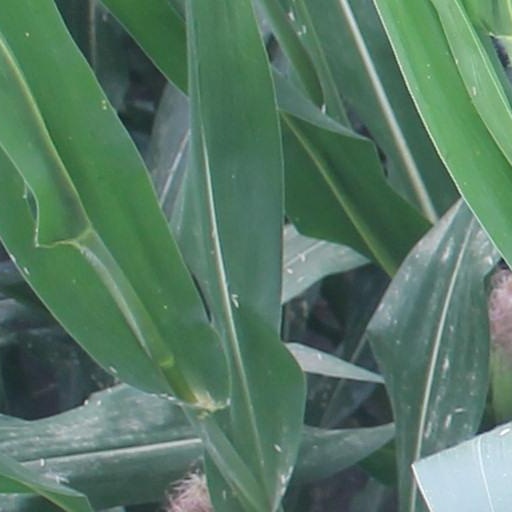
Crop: maize; corn